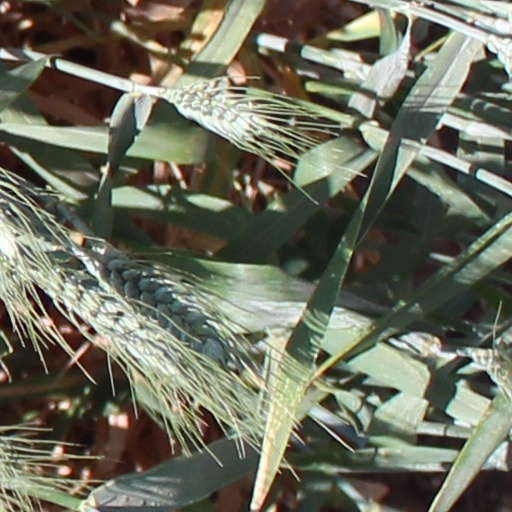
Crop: wheat